Colchester Corporation Tramways

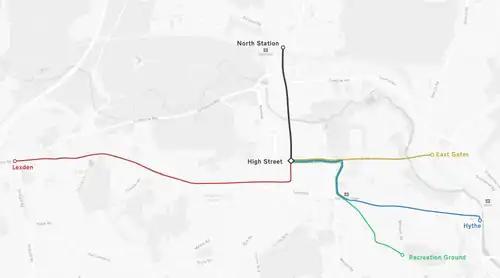

In 1901, Colchester Corporation authorised the construction of of track, but the actual building of the gauge track did not begin until 1904. A special depot was built at Magdalen Street, just south of the Town Centre, for the 16 brand-new, open-top, double-decker trams, numbered 1 to 16. The trams were manufactured by the Electric Railway and Tramway Carriage Works of Preston on Brill 21E trucks. On 28 July 1904, the trams commenced operation.